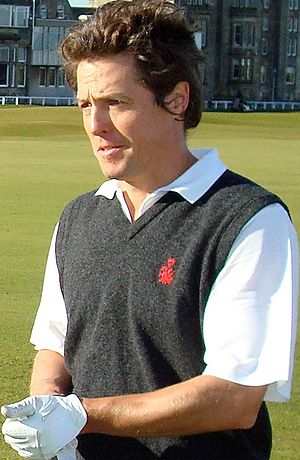
Hugh Grant / Privatliv
Grant under Alfred Dunhill Links Championship, i oktober 2007
Hugh John Mungo Grant er en engelsk skuespiller, der er kendt fra film som bl.a. Fire bryllupper og en begravelse, Notting Hill, Bridget Jones' dagbog og Love Actually.